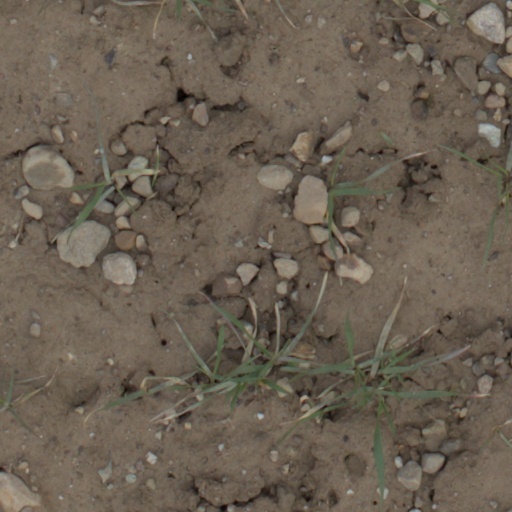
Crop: wheat